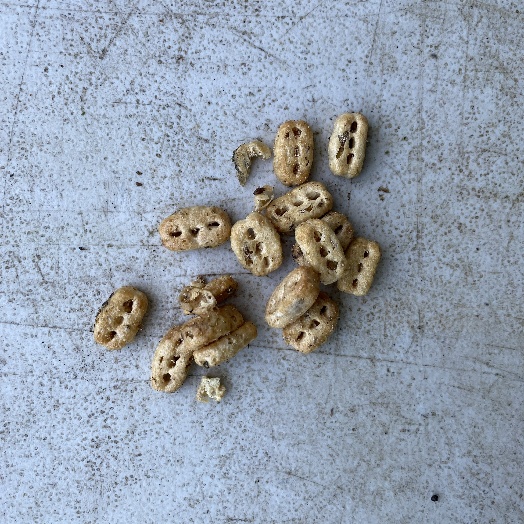
Label: generalcompost